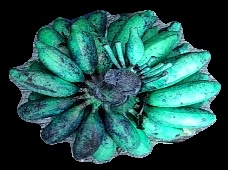
Variety: rasbale
Grade: grade3